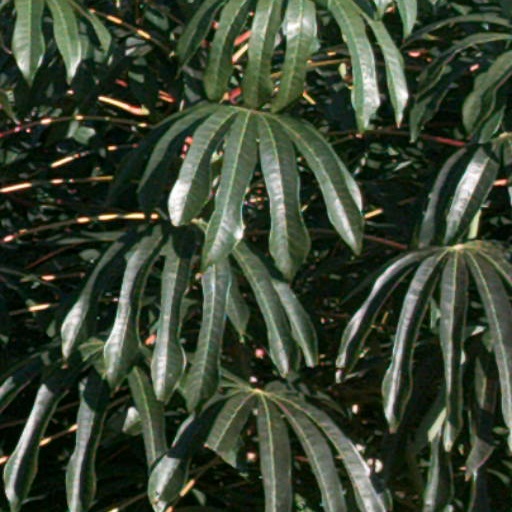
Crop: cassava